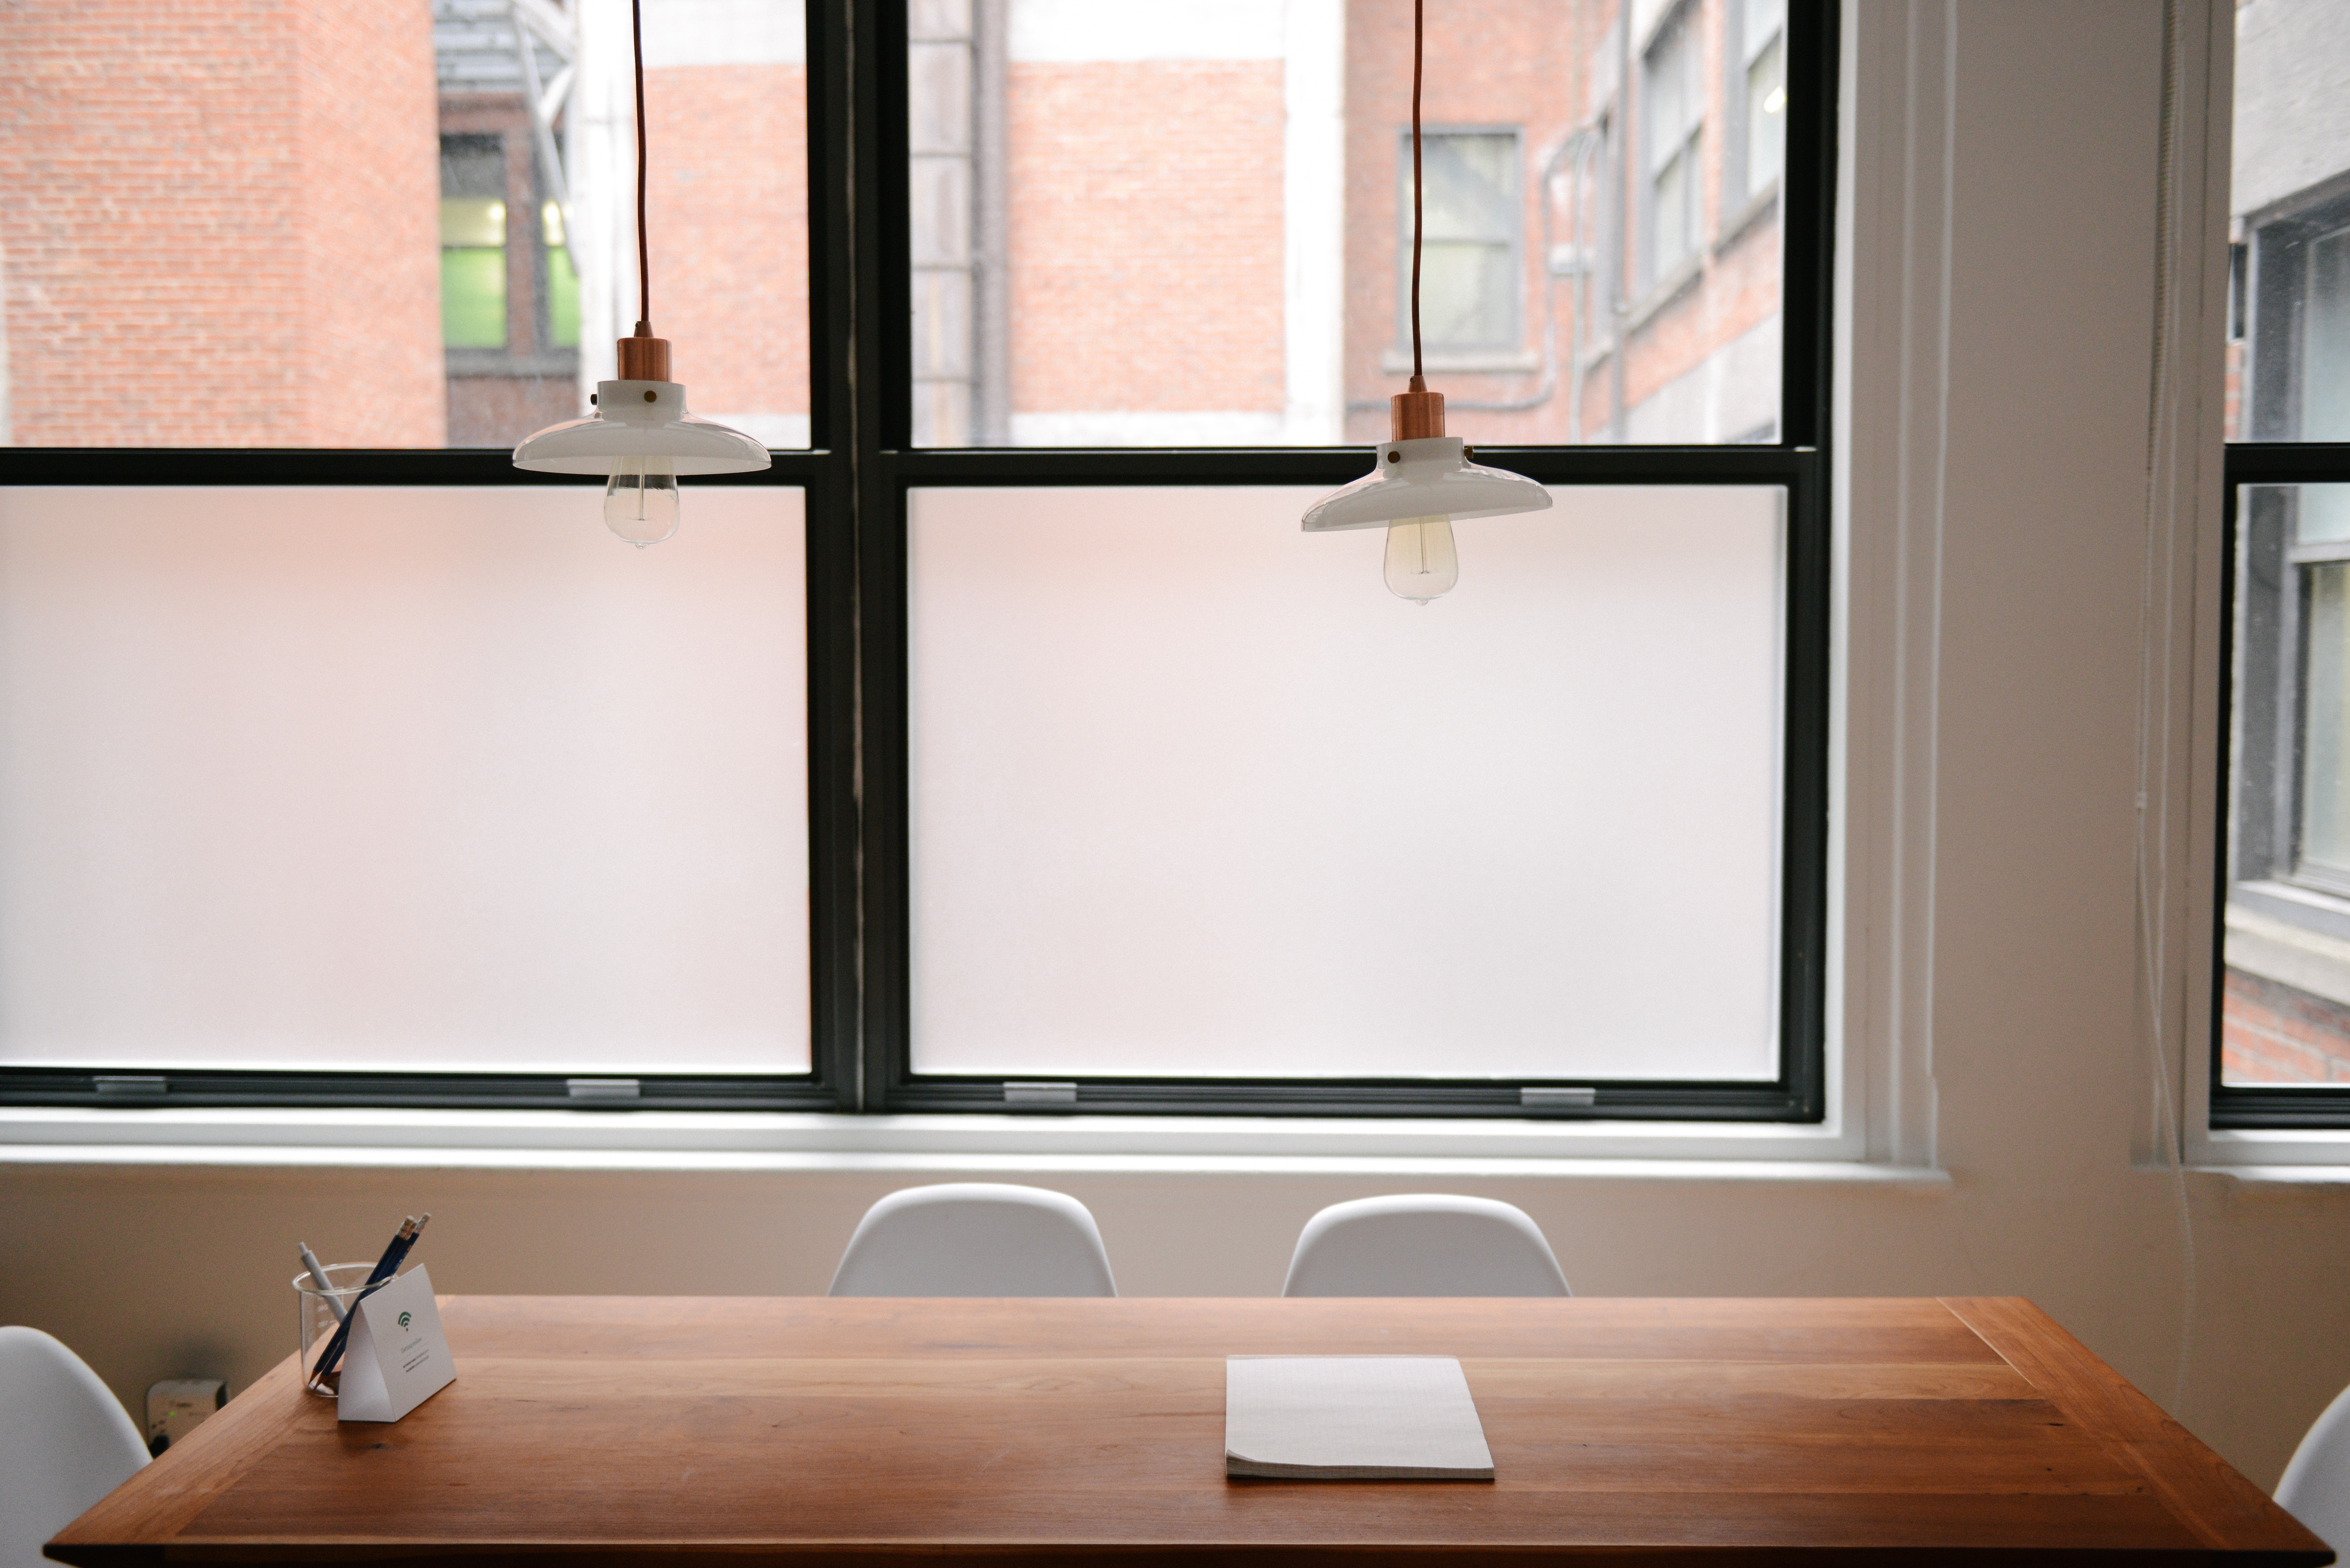
light, floor, window, home, wall, workspace, living room, furniture, room, work space, office space, interior design, design, window covering